Magic Chef

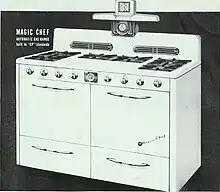
Ad for a Magic Chef gas range (1948)

Magic Chef, Inc. (formerly the American Stove Company) is an appliance brand currently owned by CNA International Inc.